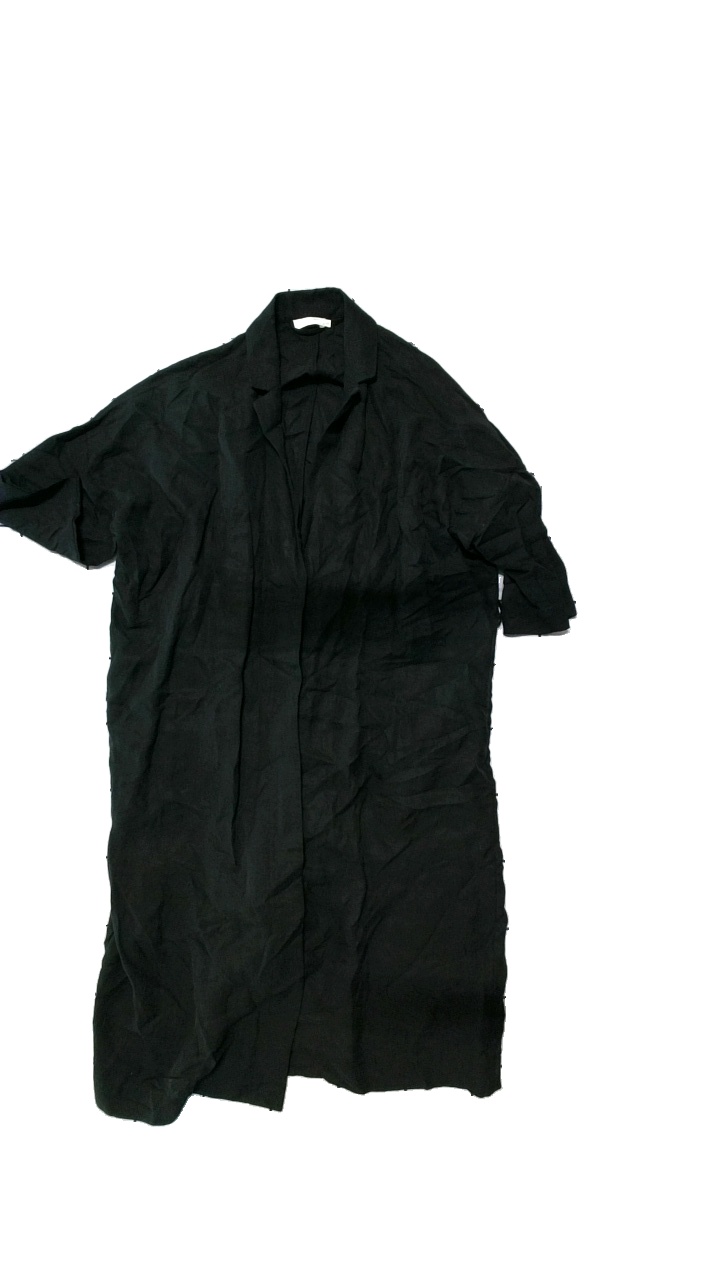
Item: Jacket (Ladies)
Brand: Wera
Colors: Black
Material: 62% tencel, 38% lin
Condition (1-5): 5
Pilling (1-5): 5
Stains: Minor
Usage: Reuse
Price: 50-100